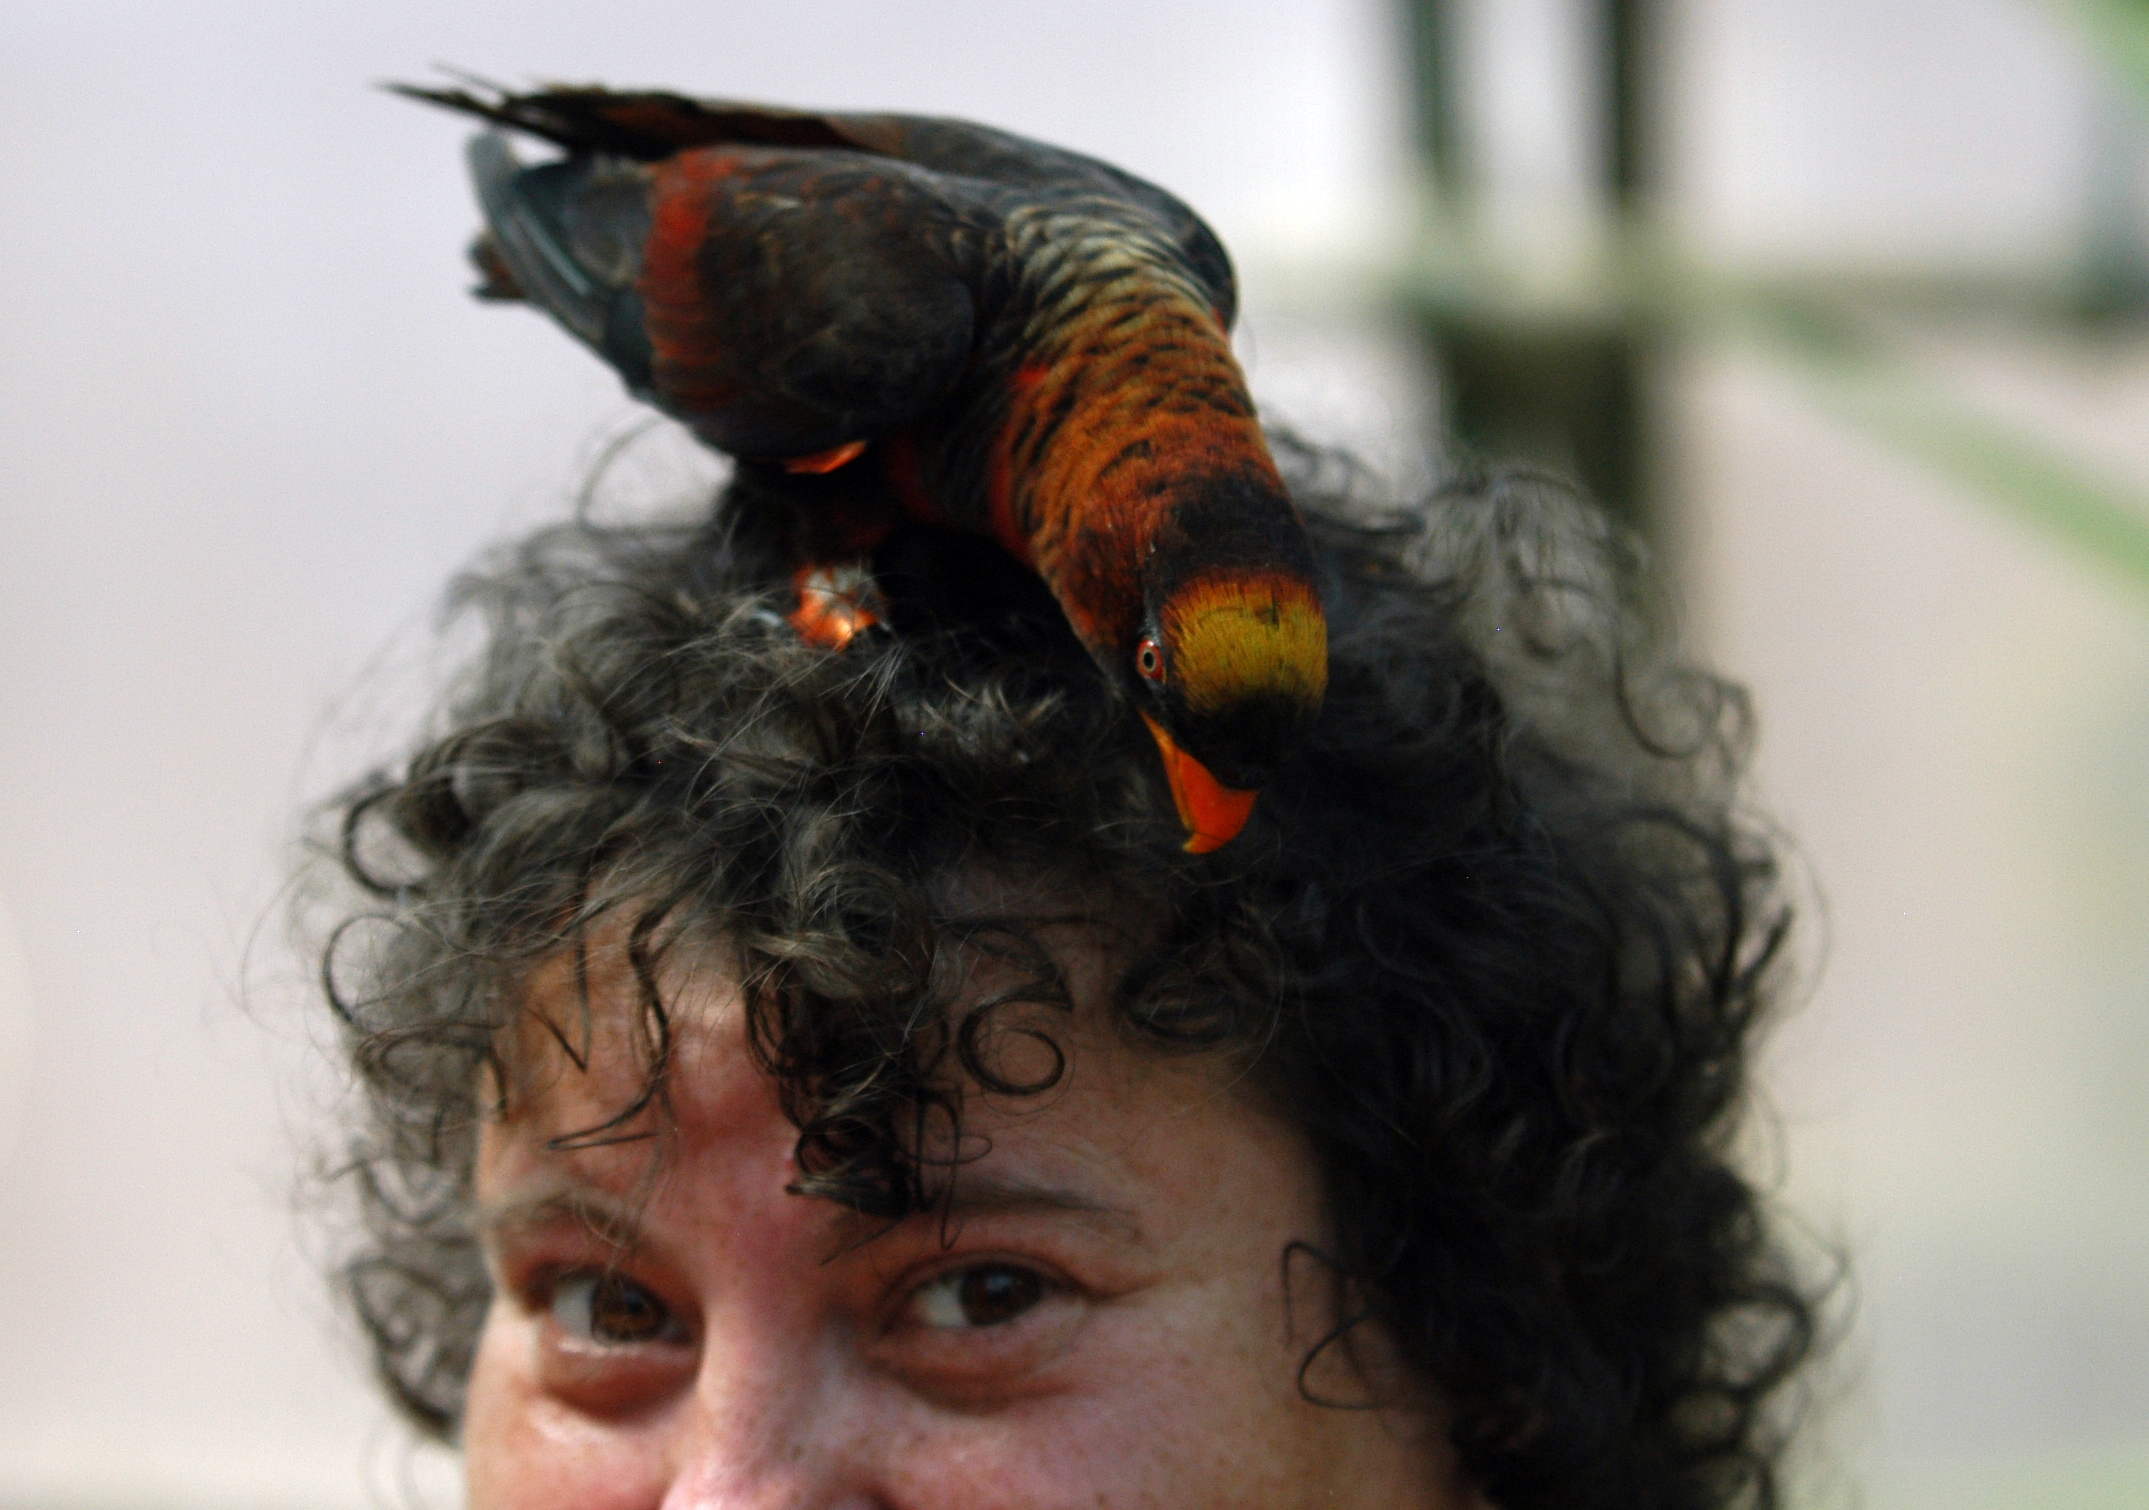
bird, close up, head